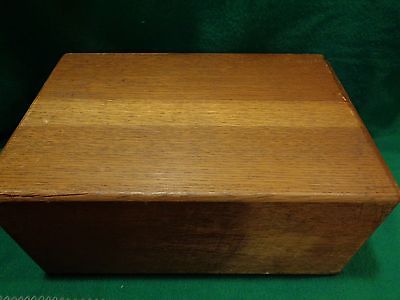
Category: cabinet